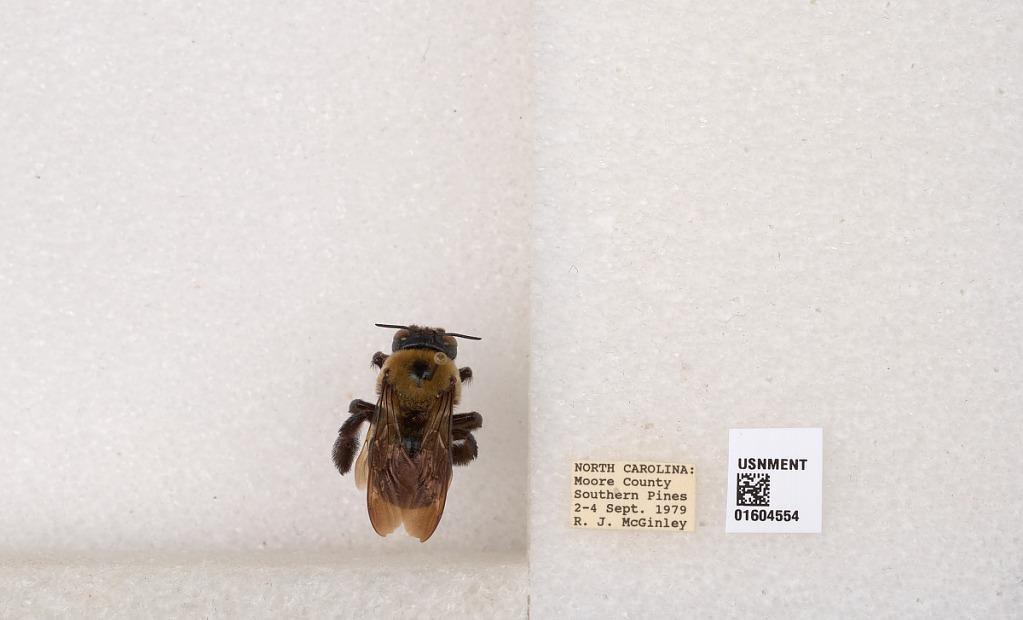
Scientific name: Xylocopa virginica (Linnaeus)
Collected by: R. McGinley
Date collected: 1979-9-2
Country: United States
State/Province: North Carolina
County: Moore
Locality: Southern Pines
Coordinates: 35.174, -79.3923